Lancashire County Cricket Club

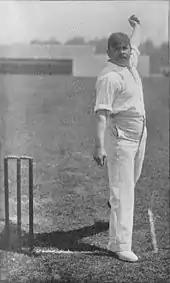
Johnny Briggs played for Lancashire between 1879 and 1900 and is the only player to have scored 10,000 runs and taken 1,000 wickets for the club in first-class cricket

On 12 January 1864, Manchester Cricket Club organised a meeting at the Queen's Hotel in Manchester for the purpose of forming a club to represent the county. Thirteen local clubs were represented: Broughton, Longsight, Manchester and Western from the Manchester area; Huyton, Liverpool and Northern from Merseyside; Accrington, Ashton, Blackburn, Oldham, Whalley and Wigan from other towns. Lancashire County Cricket Club was founded with the object of, it was said, "spreading a thorough knowledge and appreciation of the game throughout Lancashire". It was intended to stage home matches alternately at Old Trafford, Aigburth, Preston, Blackburn and at "other places to help introduce good cricket throughout the county".